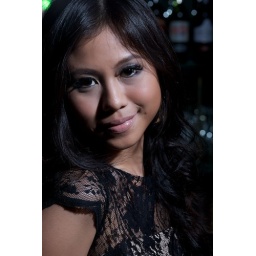
Bare Quadra A head camera right, reflected in mirror behind bar